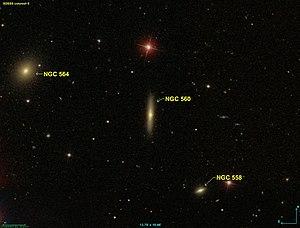
Image créée à l'aide du logiciel Aladin Sky Atlas du Centre de Données astronomiques de Strasbourg et des données de SDSS (Sloan Digital Sky Survey).
NGC 560 est une galaxie lenticulaire située dans la constellation de la Baleine à environ 246 millions d'années-lumière de la Voie lactée. Elle a été découverte par l'astronome germano-britannique William Herschel en 1785. Cette galaxie a aussi été observée par l'astronome français Stéphane Javelle le 6 novembre 1891 et elle a été ajoutée plus tard à l'Index Catalogue sous la cote IC 117.